4 Minutes

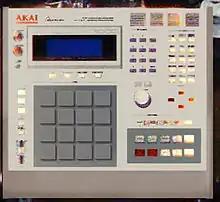
An Akai MPC3000

In the case of '4 Minutes', Tim had a vision from the beginning of how things should go, especially sonically... When I opened up the session of '4 Minutes', there was so much going on that I knew right away that the hard part would be to make sure that the vocals would cut through and were right in the pocket. Beginning with working on the vocals was the only way to achieve this. After that I formed all the other parts around the vocals. The other challenge was to make sure that everything in the track sounded clear and that you could hear every instrument, every syllable, every breath. Also, I do almost always work linear in time on a track. It's easier, because when you're done, you're done. So I keep working on section after section, until I get to the end of the track and then I know the whole mix is pretty close.